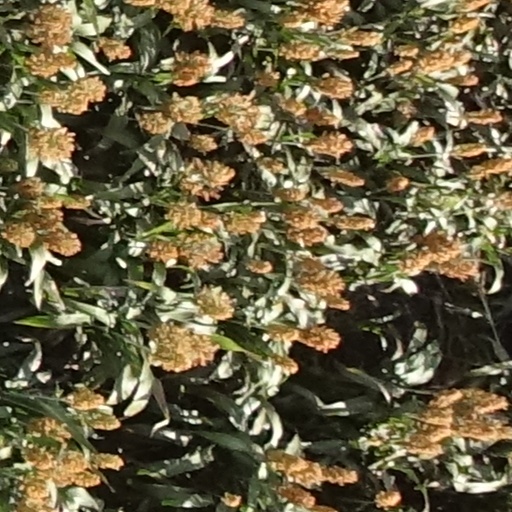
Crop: sorghum